G.657

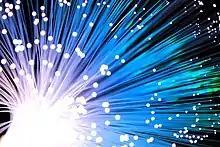
Fiber Optical Cable

G.657 is an international standard developed by the Standardization Sector of the International Telecommunication Union (ITU-T) that specifies single-mode optical fiber (SMF) cable.